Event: Nepal Earthquake
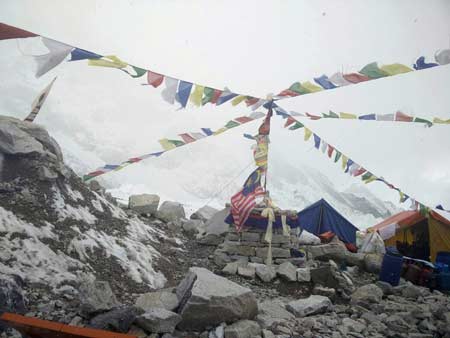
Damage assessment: no_damage